Zha Shibiao

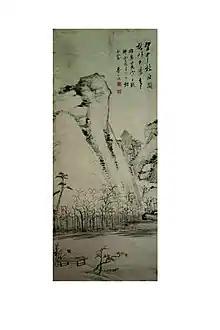
Nantoyōsō Collection, Japan

Zha Shibiao or Cha Shih-piao (1615 – 1698) was a Chinese calligrapher and landscape painter from Anhui. He was affiliated with the Anhui School, also known as the Xin'an School, which is noted for dry brushstrokes and sparse compositions. His family, and himself, were art collectors and Ming dynasty aristocrats. He had studied for the civil service exam under the Ming and received the xiucai degree in his twenties. However he abandoned any attempt at an official career after the Manchu conquest. Subsequent to the 1670s he moved, or fled, depending on the source, to Yangzhou. As a calligrapher he was influenced by Dong Qichang and Mi Fu. His landscapes were more influenced by Hong Ren and Ni Zan. His later works are considered to have had a more moist and expressive feel than those of Hong Ren. As a person he was said to be easy-going, but slightly reclusive. He also had a fondness for drink, indulging into the late hours.